One Swiss Bank

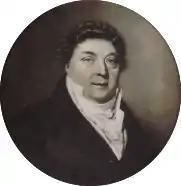
An 18th century portrait of the Stockbroker and Financier, Henri Hentsch.

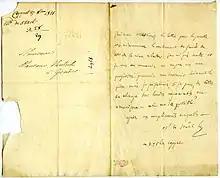
Madame de Staël's letter to Henri Hentsch, 1811.

One Swiss Bank was founded in 2004 by Bénédict Hentsch among others, who represents the seventh generation in a dynasty of one of Europe's most prominent banking families.